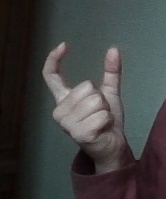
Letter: nun